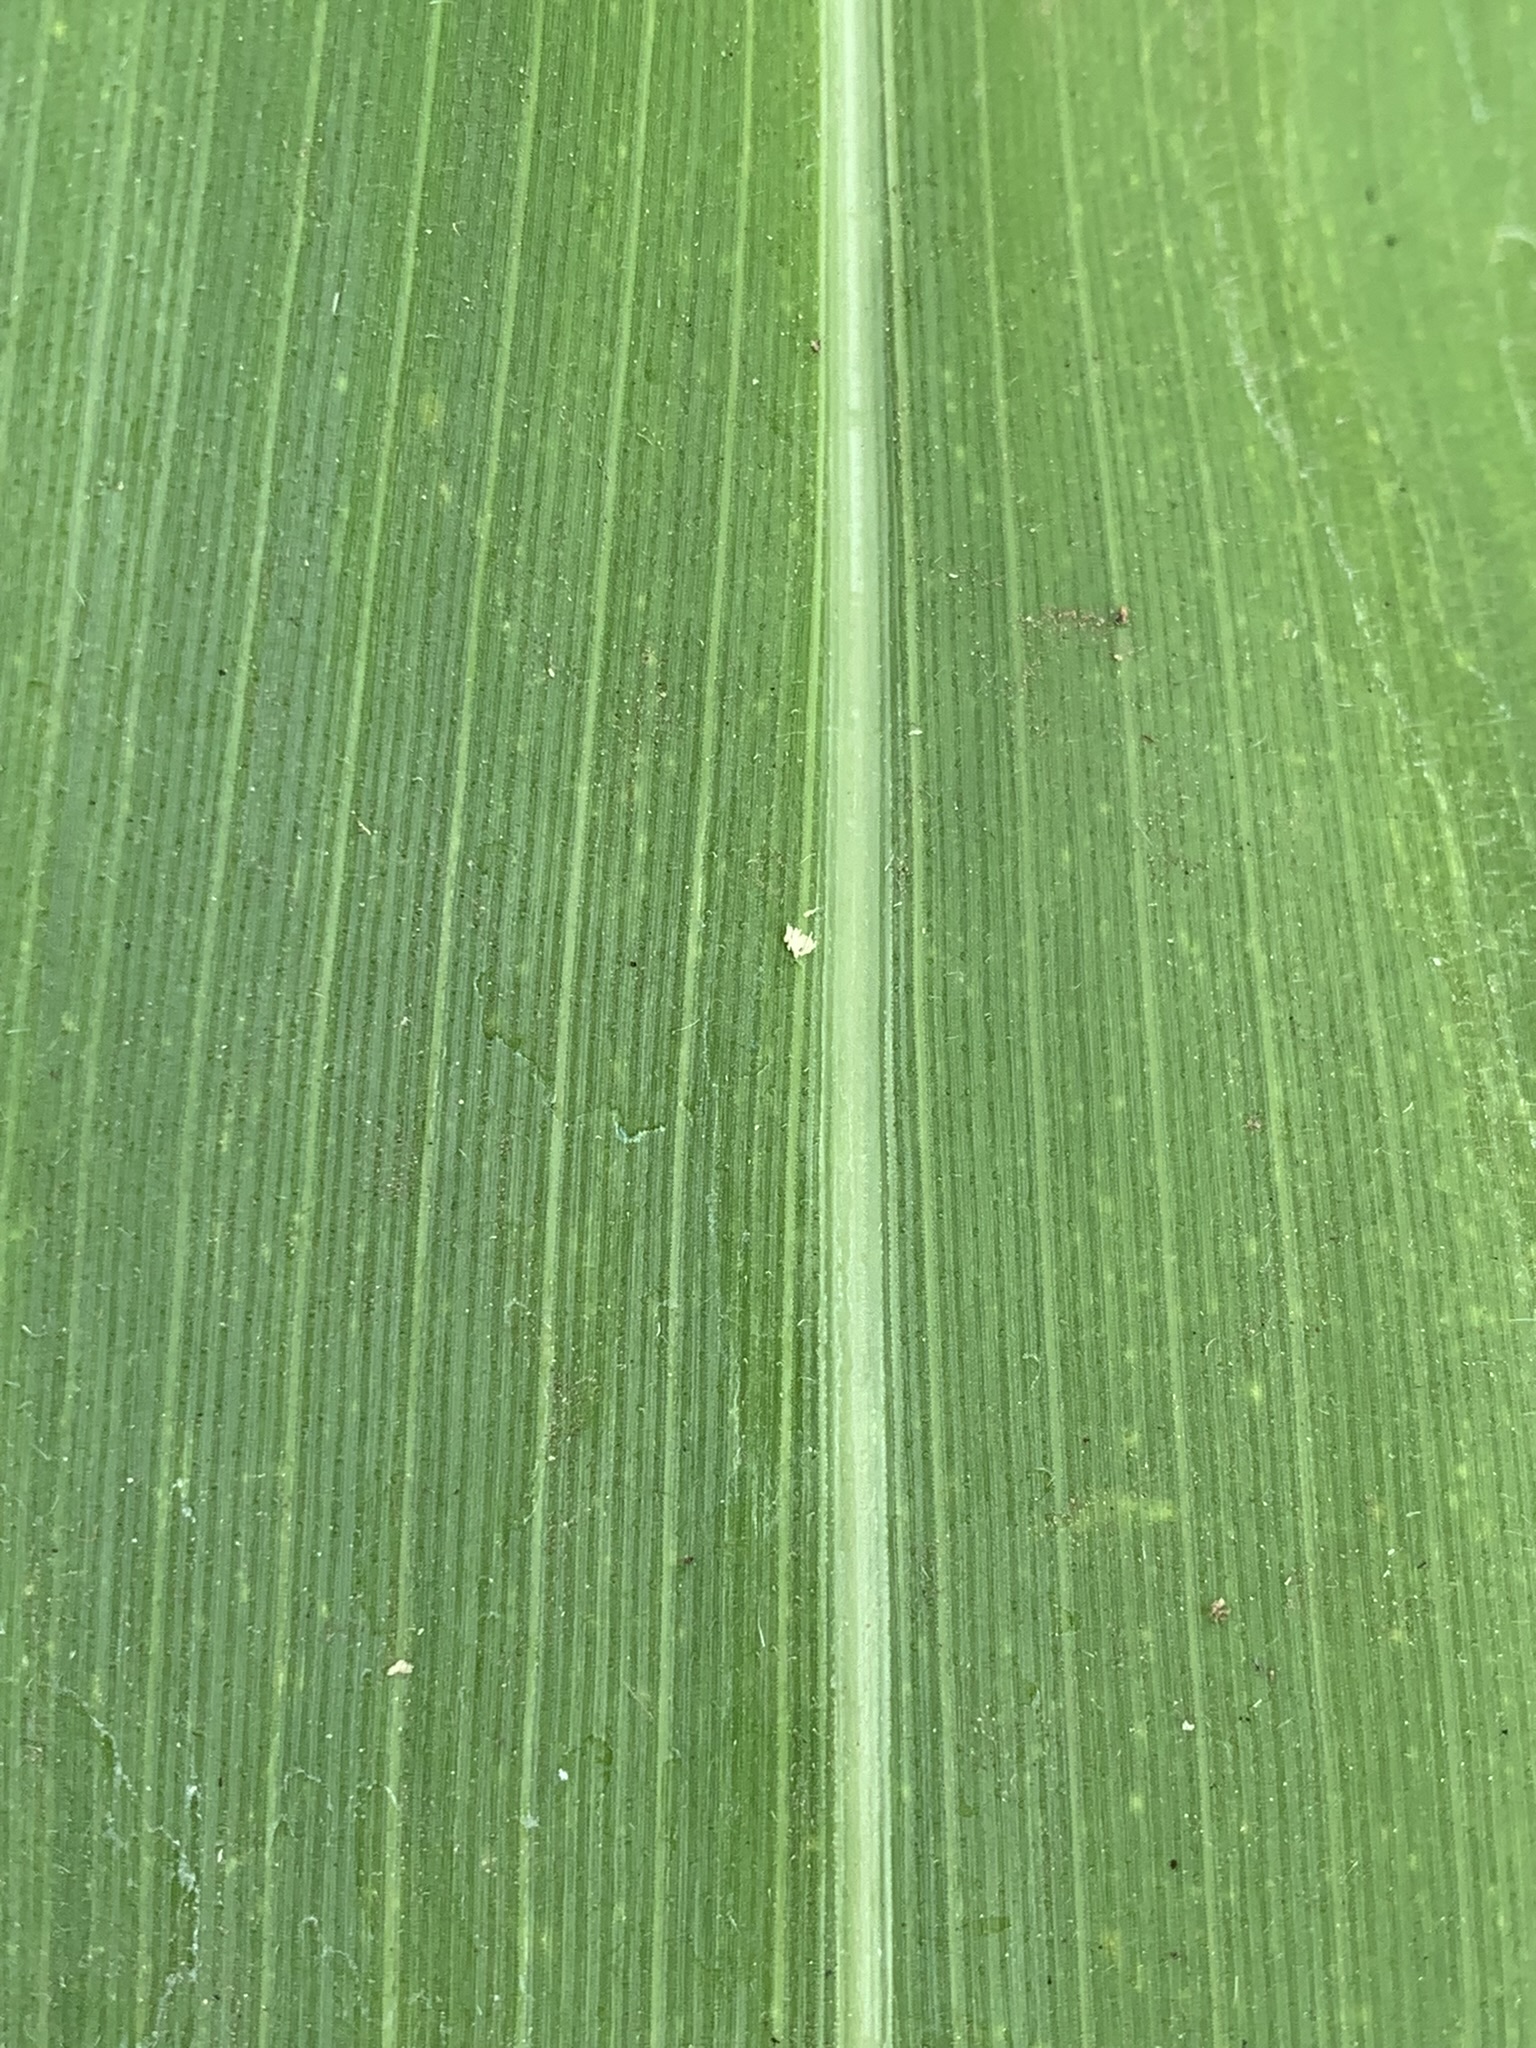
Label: Healthy